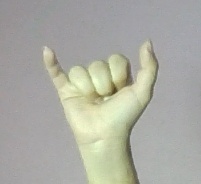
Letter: ya